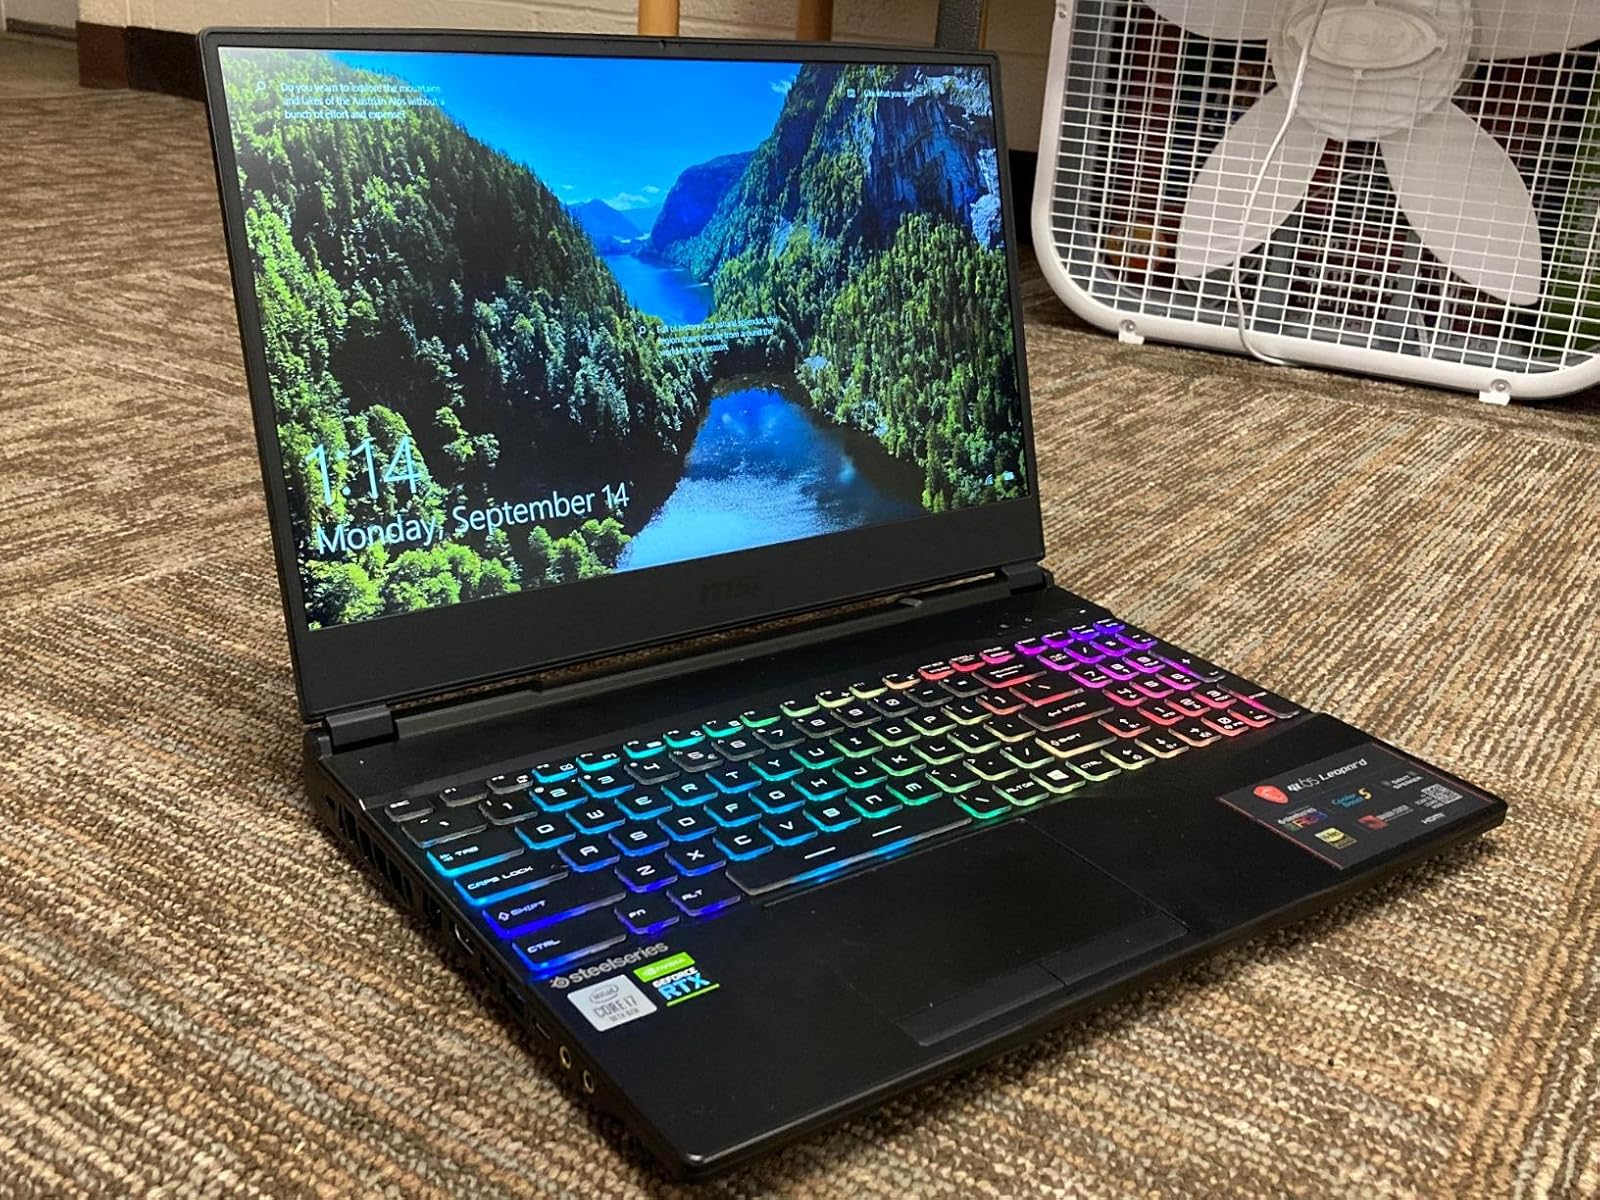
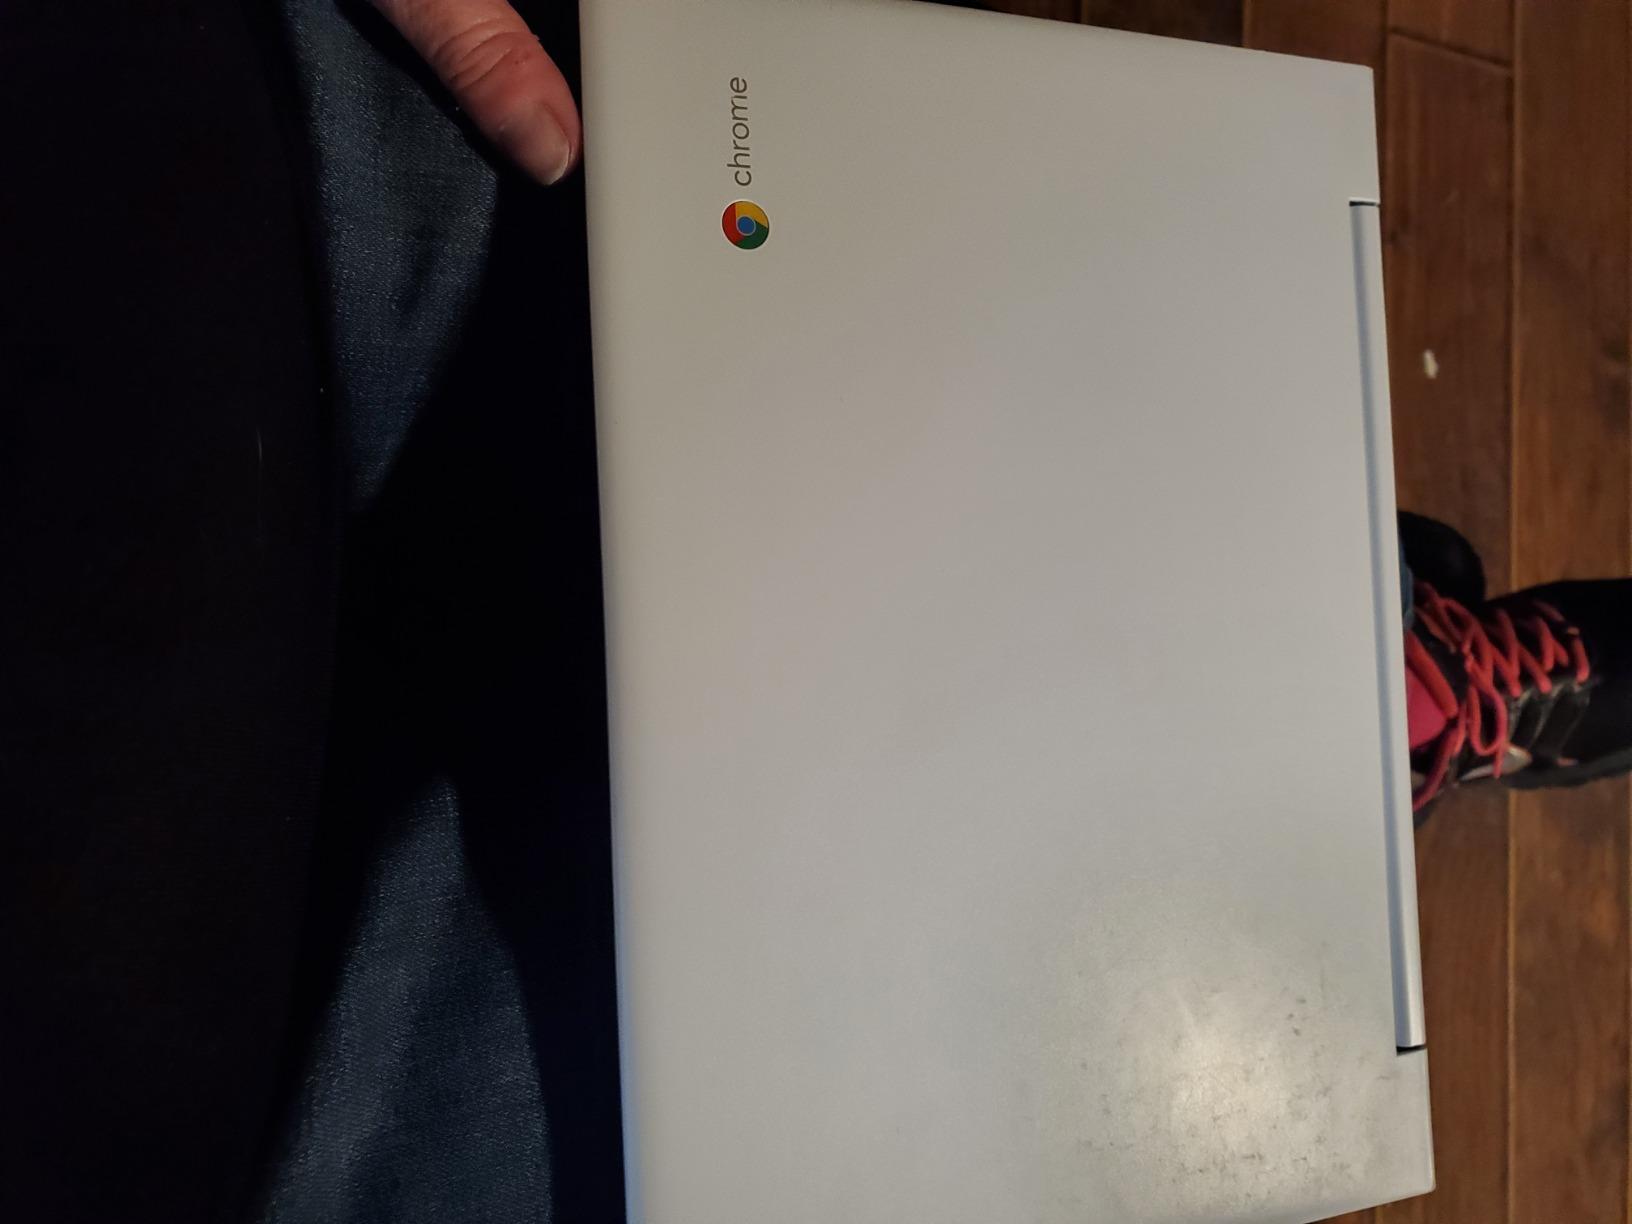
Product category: laptop
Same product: no